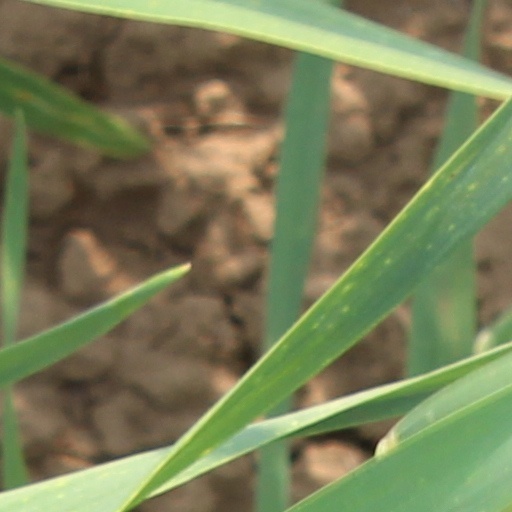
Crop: wheat